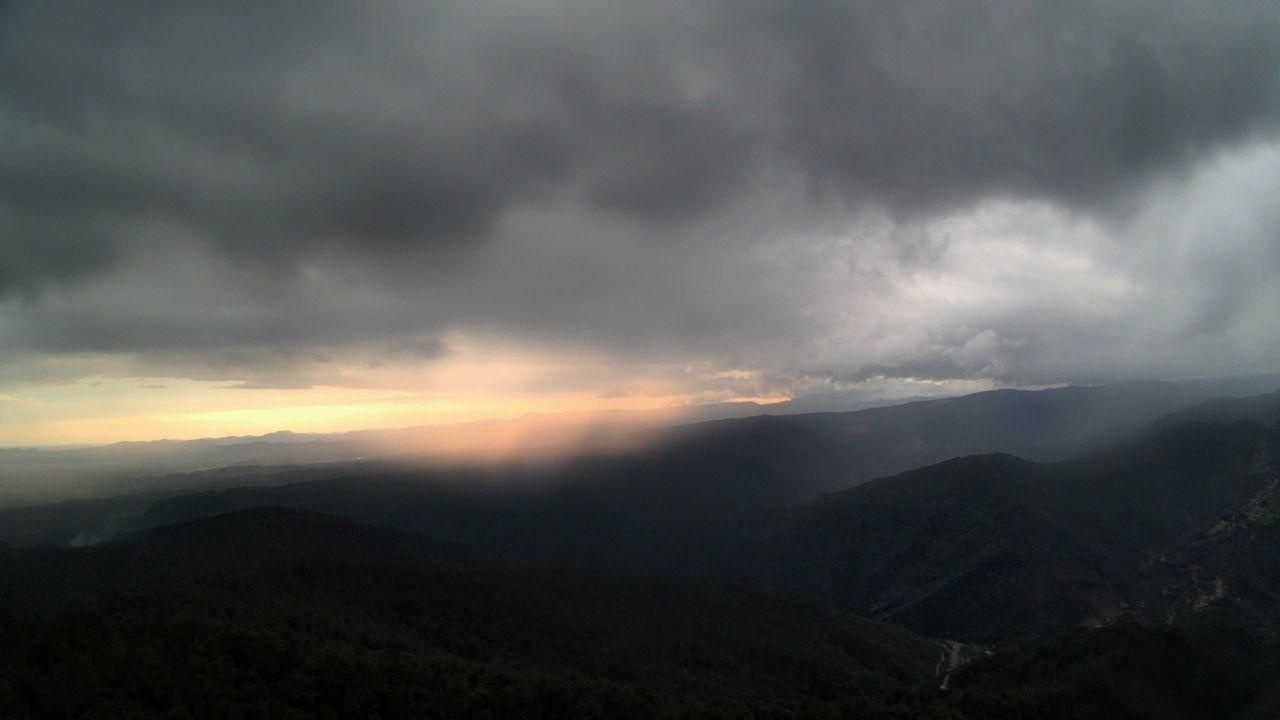
Fire: no
Smoke: yes